Jesús Luzardo

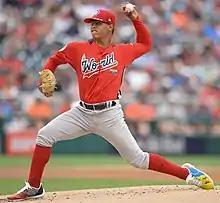
Luzardo at the 2018 All-Star Futures Game

Luzardo was ranked among the top prospects in the minor leagues prior to 2018. He started the season with the Stockton Ports and was promoted to the Double-A Midland RockHounds early on in the season. He made his Triple-A debut with the Nashville Sounds on August 6. Across three levels in 2018, Luzardo combined for a 10–5 record with a 2.88 ERA and 129 strikeouts. His performance was recognized by being named to the Texas League's mid and post-season All-Star teams and being selected to participate in the All-Star Futures Game.